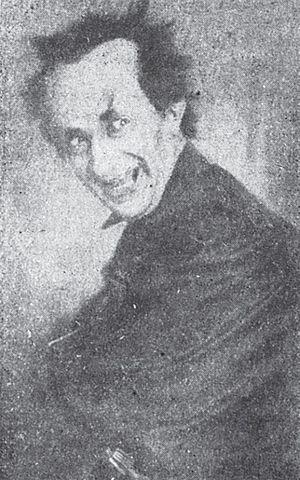
Dracula est un roman épistolaire de l'écrivain britannique Bram Stoker publié en 1897. Il raconte l'histoire du comte Dracula, un vampire immortel qui se repaît du sang des vivants et peut les transformer à leur tour en créature démoniaque.
Drakula halála est un film hongrois muet réalisé par Károly Lajthay en 1921.